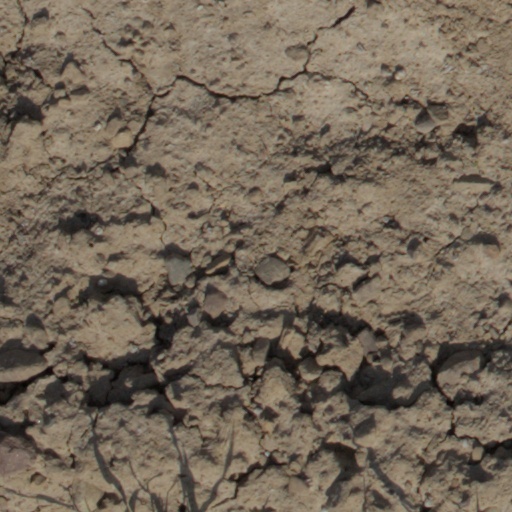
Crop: wheat